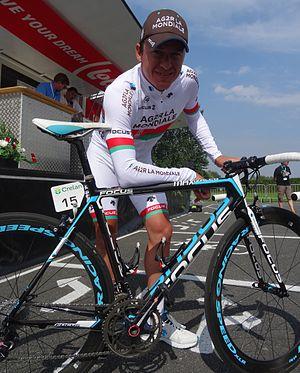
Reportage photographique réalisé le dimanche 27 juillet à l'occasion du départ de la deuxième étape du Tour de Wallonie 2014 à Péronnes-lez-Antoing (Antoing), Belgique.
La saison 2014 de l'équipe cycliste AG2R La Mondiale est la vingt-troisième de cette équipe, lancée en 1992 et dirigée par Vincent Lavenu. En tant qu'équipe World Tour, l'équipe participe à l'ensemble du calendrier de l'UCI World Tour du Tour Down Under en janvier jusqu'au Tour de Pékin en octobre. Parallèlement au World Tour, AG2R La Mondiale peut participer aux courses des circuits continentaux de cyclisme.
Yauheni Hutarovich, né le 29 novembre 1983 à Minsk, est un coureur cycliste biélorusse, professionnel de 2007 à 2016, il a été quatre fois champion de Biélorussie sur route, en 2008, 2009, 2012 et 2014, et a remporté une étape du Tour d'Espagne en 2010.